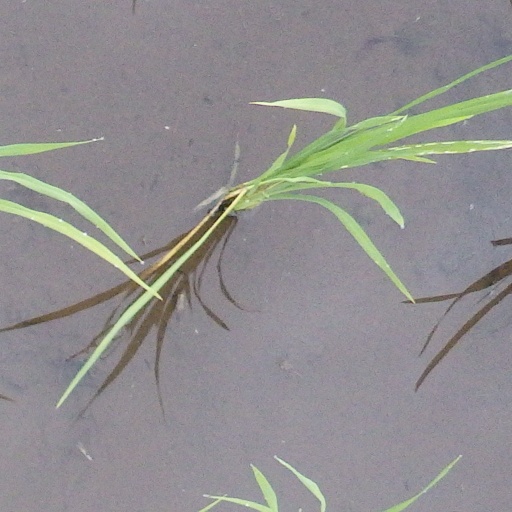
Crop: rice